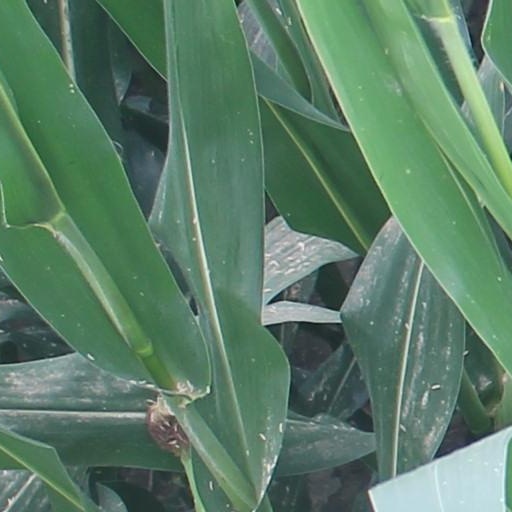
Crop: maize; corn